Hawker Sea Hawk

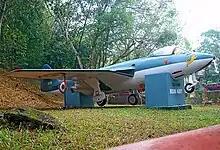
A Sea Hawk on static display at Jawahar BalBhavan, Trivandrum

In the Royal Netherlands Navy, the Sea Hawk served aboard the Dutch aircraft carrier , ex-, including the decolonization operations guarding against Indonesian threats in the area. From 1959 they were equipped with Sidewinder missiles significantly enhancing their air-to-air combat capabilities. In 1961, the Sea Hawks that served on her were moved ashore when the Dutch commitment to NATO was changed to maritime patrol using ASW aircraft; by October 1964 they had been taken out of service.